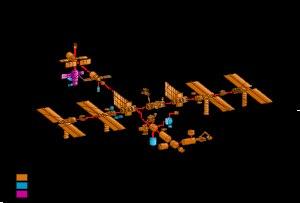
Le tableau suivant donne la chronologie d'assemblage des principaux composants de la Station spatiale internationale. Les composants en gras indiquent les éléments déjà en place sur la station. Les composants futurs proviennent de la liste de la NASA Assembly Sequence Revision H. Les dates sont correctes au 25 février 2011.